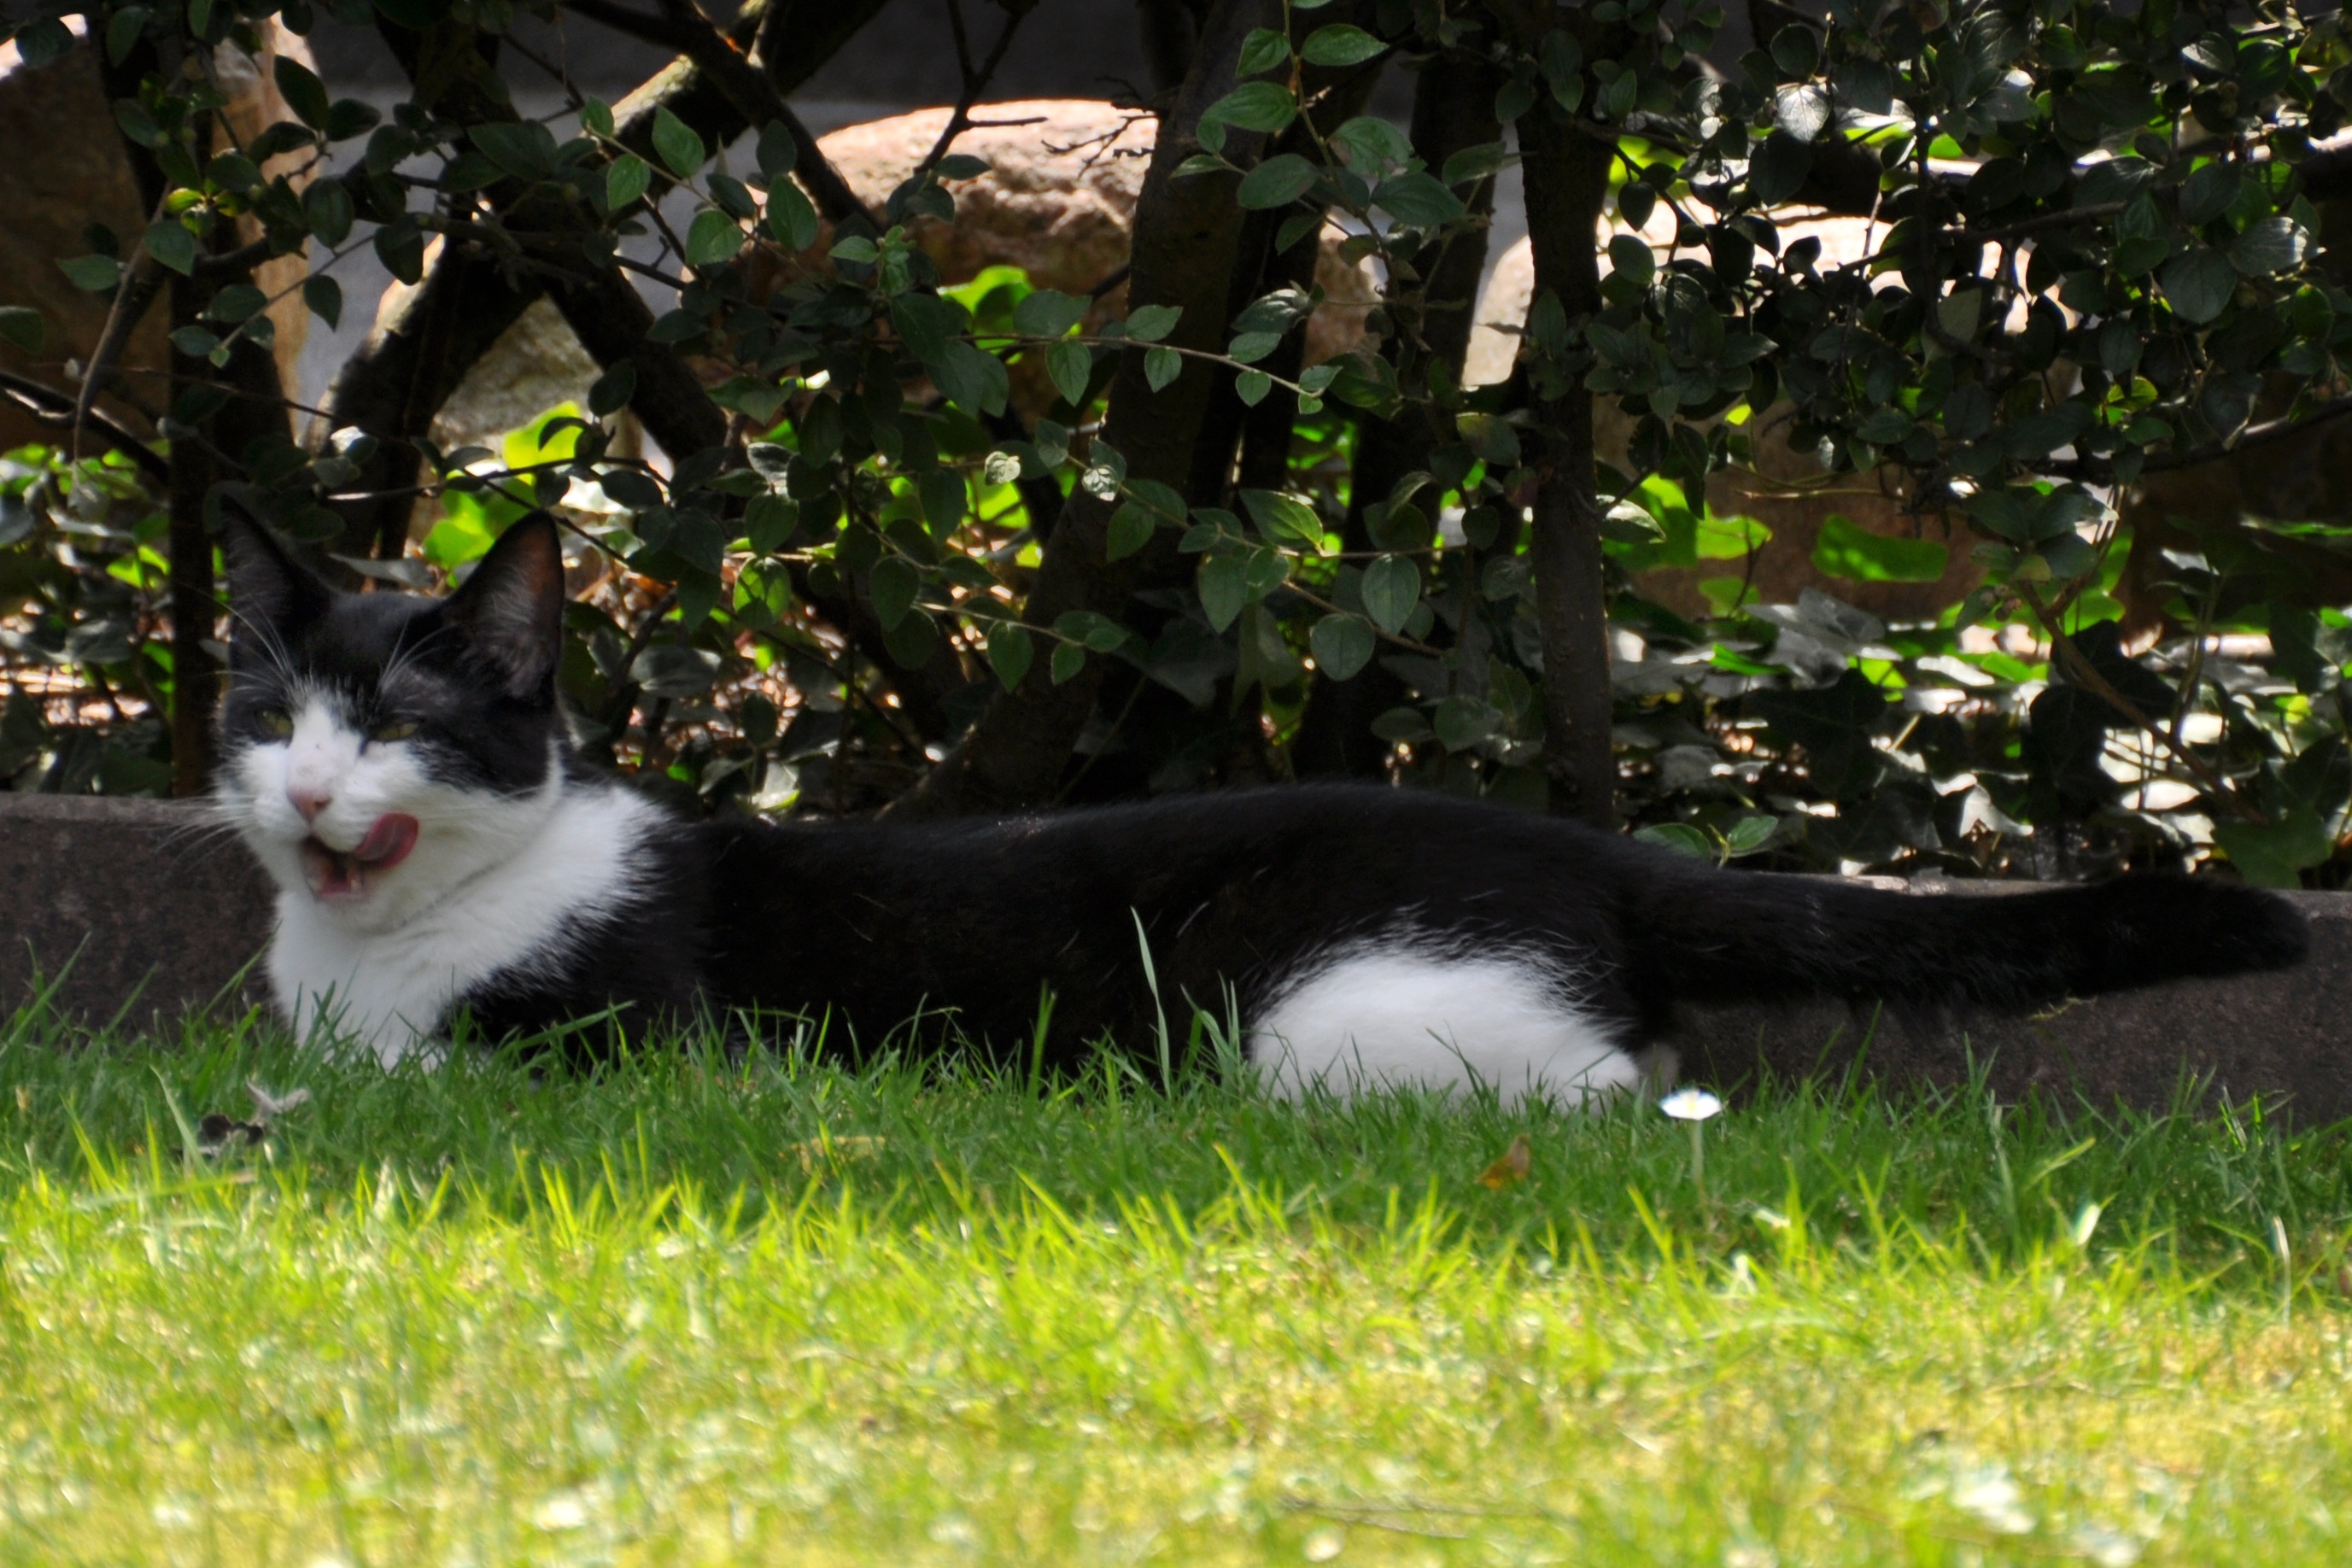
grass, flower, animal, food, kitten, cat, mammal, rest, eat, fauna, full, vertebrate, eaten, small to medium sized cats, cat like mammal